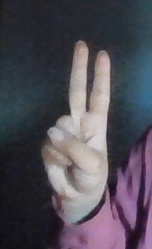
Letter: taa